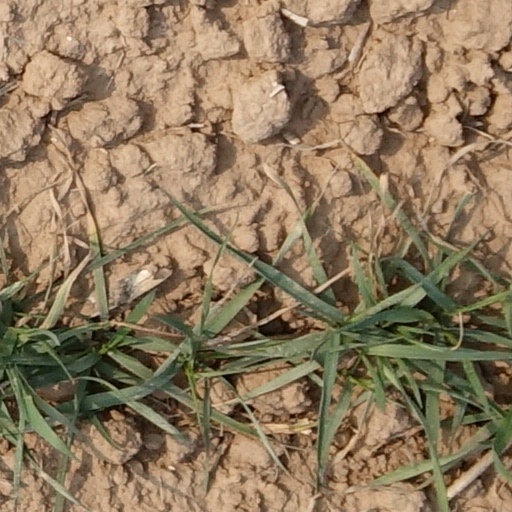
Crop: wheat